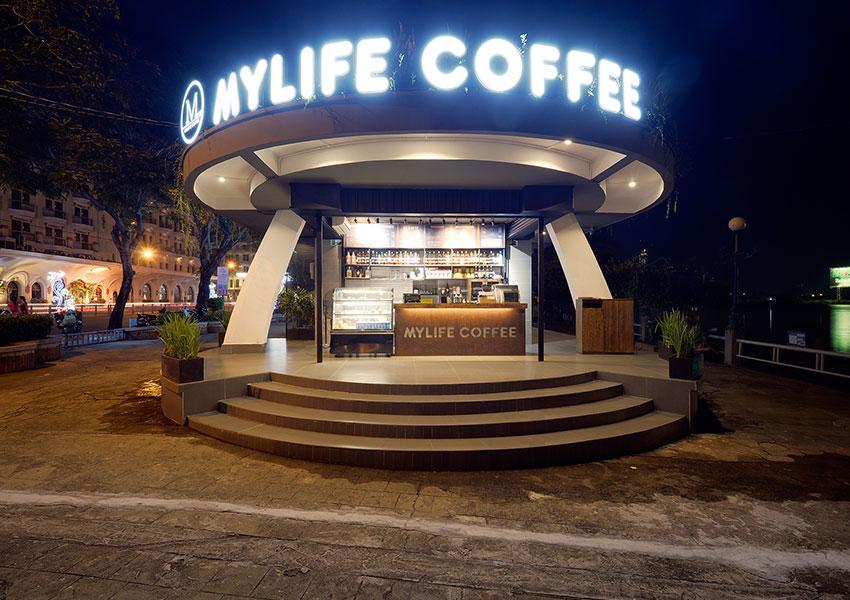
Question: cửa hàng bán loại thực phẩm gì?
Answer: cửa hàng bán cà phê